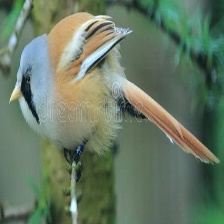
Species: BEARDED REEDLING
Scientific name: PANURUS BIARMICUS